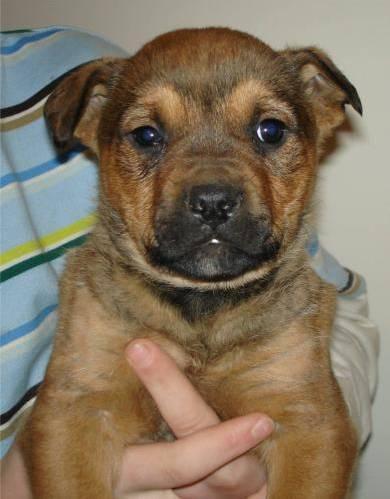
dog